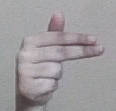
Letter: ghain